Vehicle registration plates of Victoria

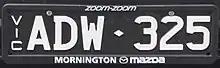
Slimline black registration plate (2013–present)

Plates in the AAA-000 to DZZ-999 range that have been cancelled/expired, have been reissued to the public and dealers as a reflective white on black slimline on a limited but now expanded scale since June 2013 as demand for more white on black slimline plates grows. Particular serial combinations is manufactured then, customers receive them off the box at VicRoads service centres. As of December 2024, this numbering scheme has reached the DIZ-000 combination.